Get Me Bodied

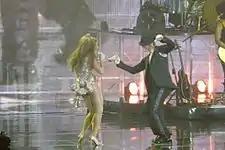
A woman and a man are dancing together on stage. The brunette female wears a short pink dress, and she sings. On the other side, he wears a dark suit.

Beyoncé first performed "Get Me Bodied" at the 2007 BET Awards on June 27. She was wearing a gold robot gear, which she whittled down to sleek gold lame pants and a matching bra top. As she continued singing, her sister-singer Solange Knowles and fellow Destiny Child member Michelle Williams appeared onstage as her back-up dancers. A few moments later, Beyoncé introduced Kelly Rowland to the stage to perform her solo hit "Like This" (2007) with American rapper Eve. After her performance, Beyoncé and Williams appeared onstage with Rowland to complete the Destiny's Child reunion. Sandy Cohen of the Associated Press described Beyoncé's performance as "show-stopping". A writer of "Rap-Up" wrote that Beyoncé "killed it" with the "best performance of the night". Despite the televised live performance, "Get Me Bodied" was a part of the set list on three of Beyoncé's world tours.